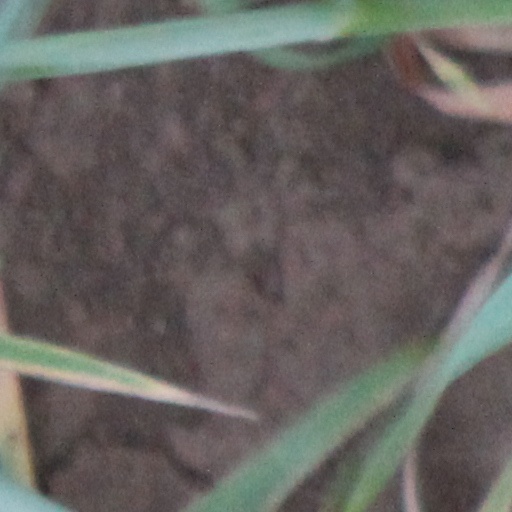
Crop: wheat